Your Lie in April

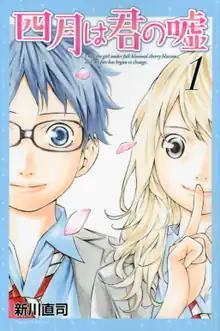
First volume cover, featuring Kōsei Arima (left) and Kaori Miyazono (right)

is a Japanese romantic drama manga series written and illustrated by Naoshi Arakawa. It was serialized in Kodansha's magazine "Monthly Shōnen Magazine" from April 2011 to February 2015. The story follows a young pianist named Kо̄sei Arima, who loses the ability to perform the piano after his mother's death, and his experiences after he meets violinist Kaori Miyazono.